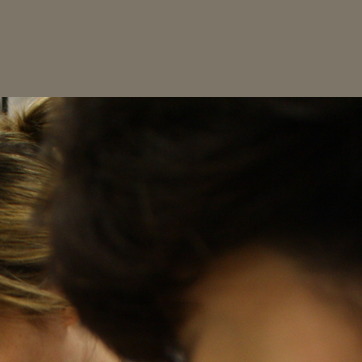
Material: hair